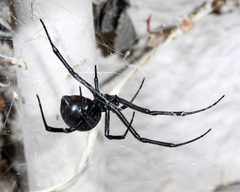
Species: Lactrodectus_hesperus